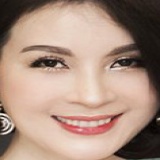
diễn viên Thanh Mai